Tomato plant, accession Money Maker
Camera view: horizontal (90 deg, fisheye); turntable rotation: 330 degrees
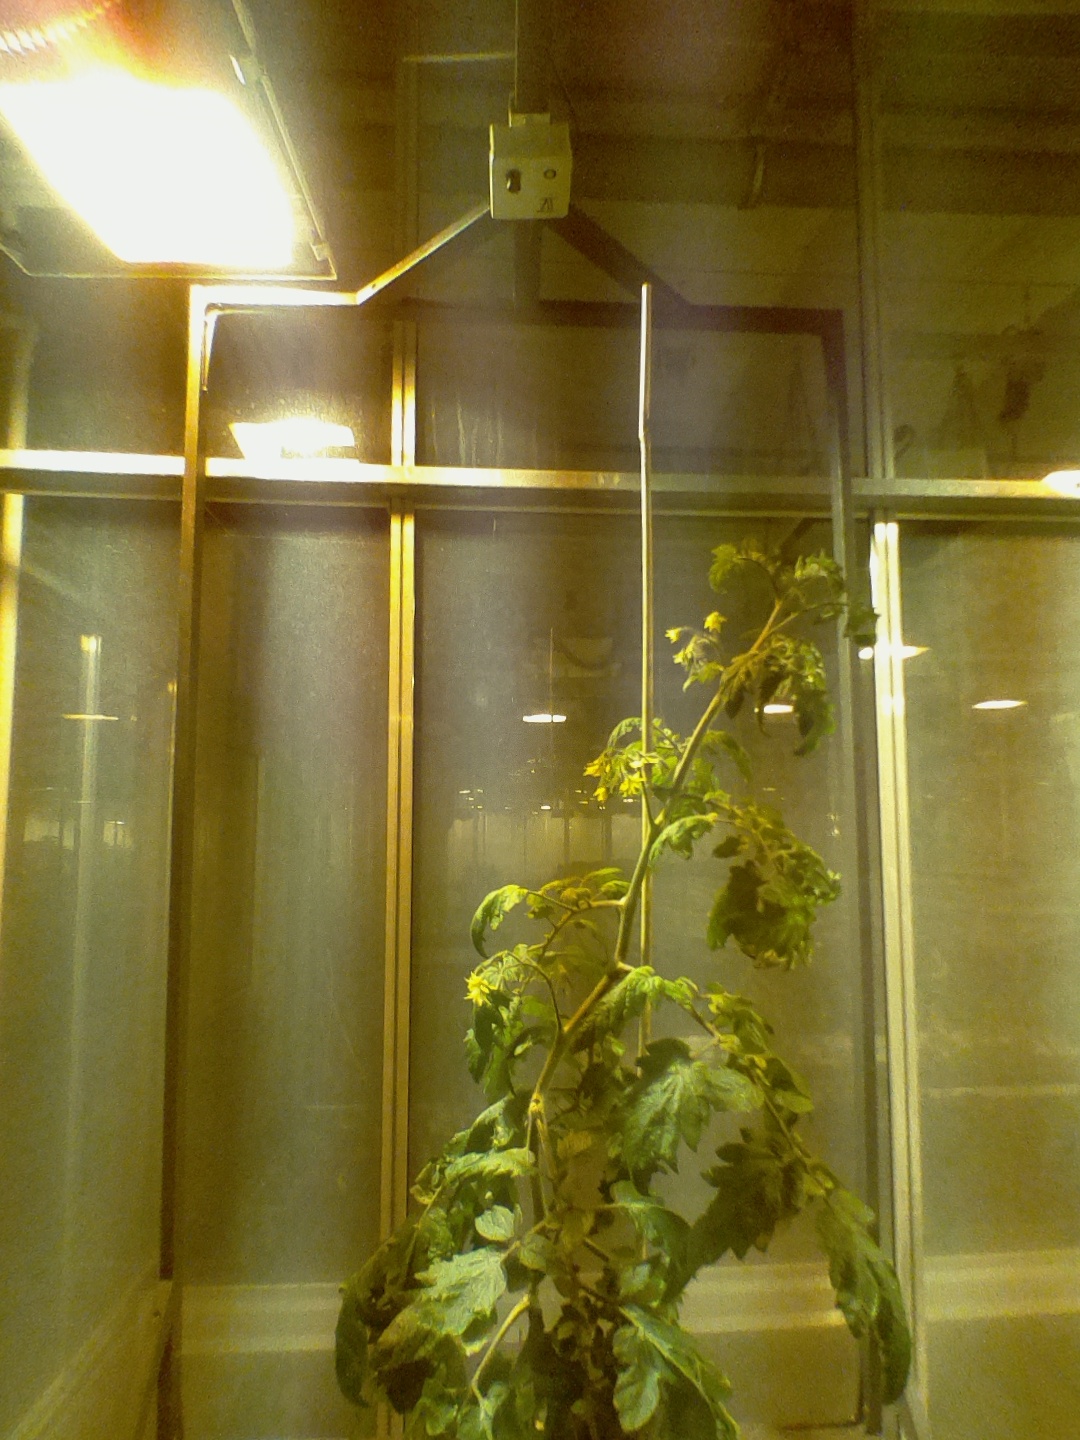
BBCH growth stage 68: Full flowering, 80%-90% of flowers open, more petals falling